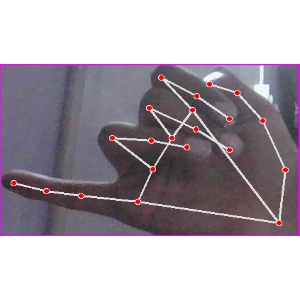
अक्षर: च